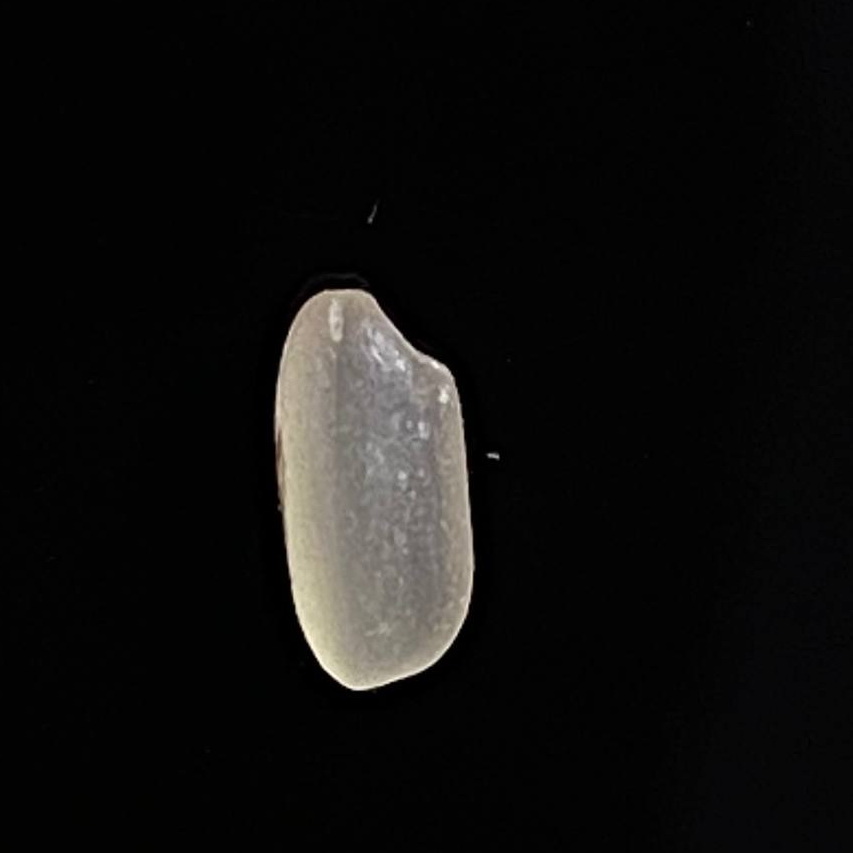
Rice variety: Gutisharna